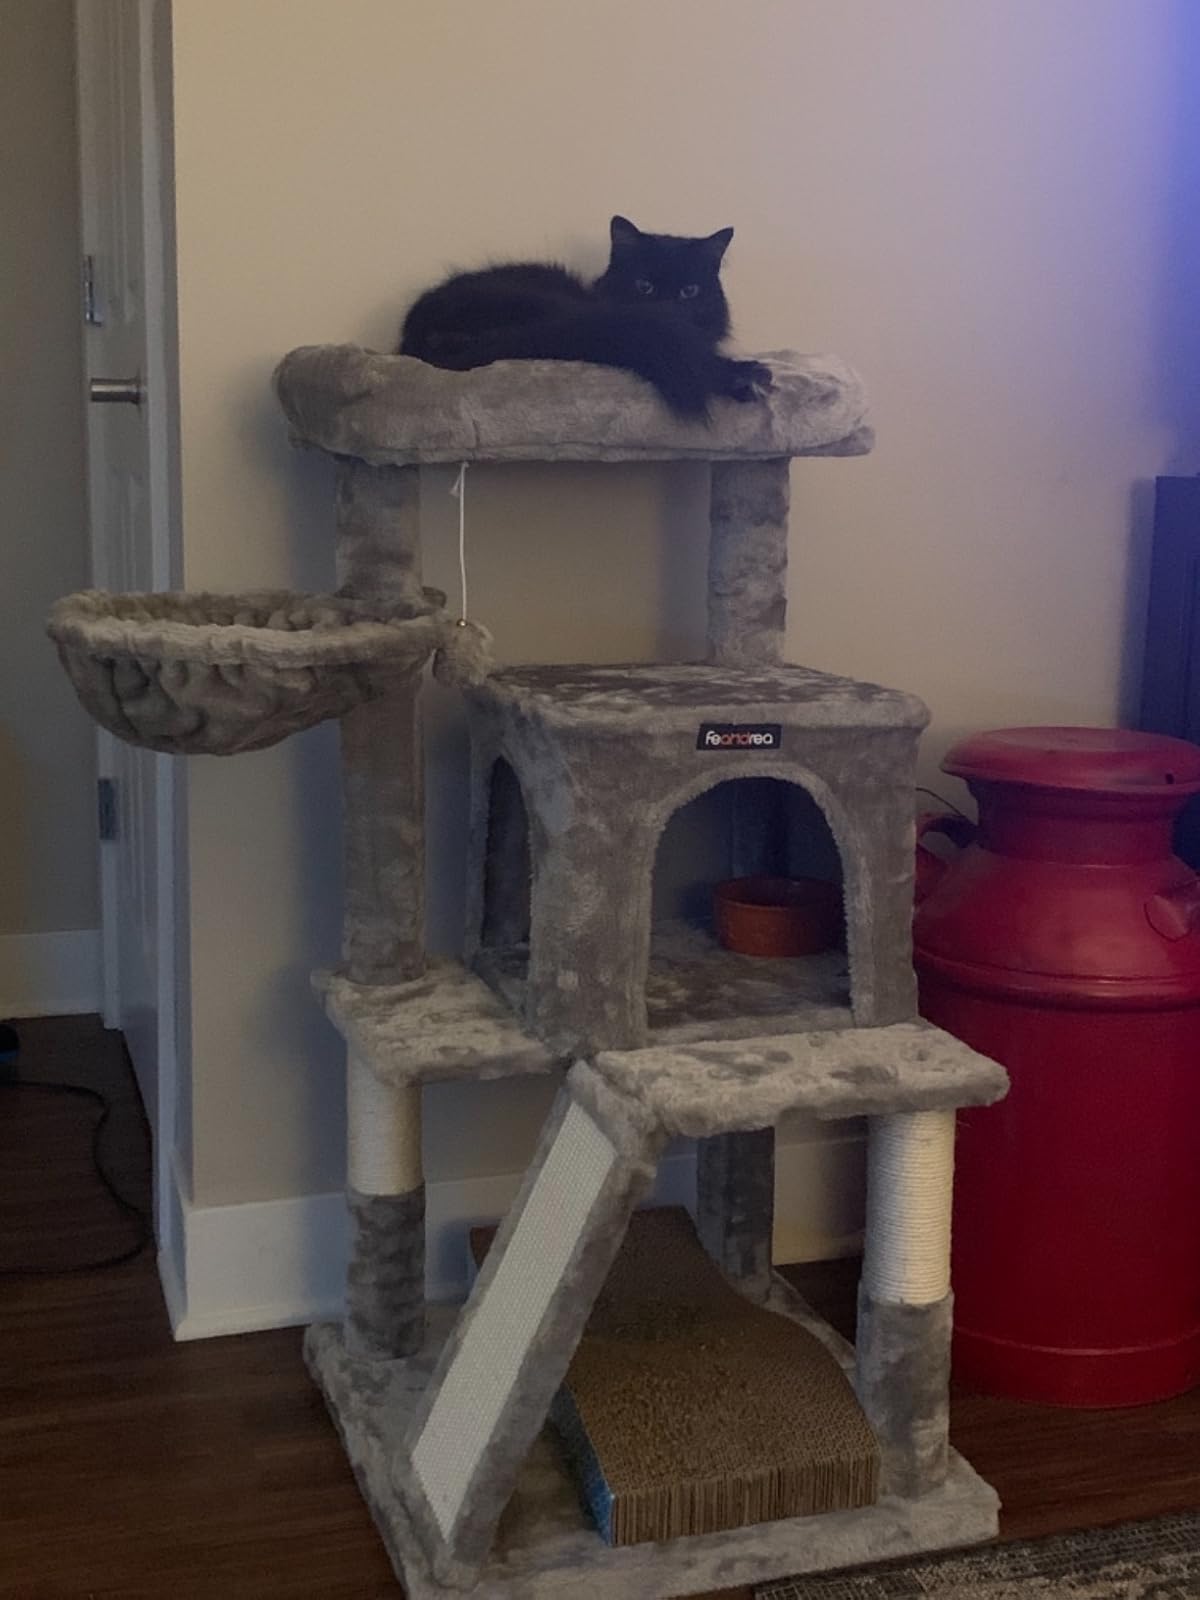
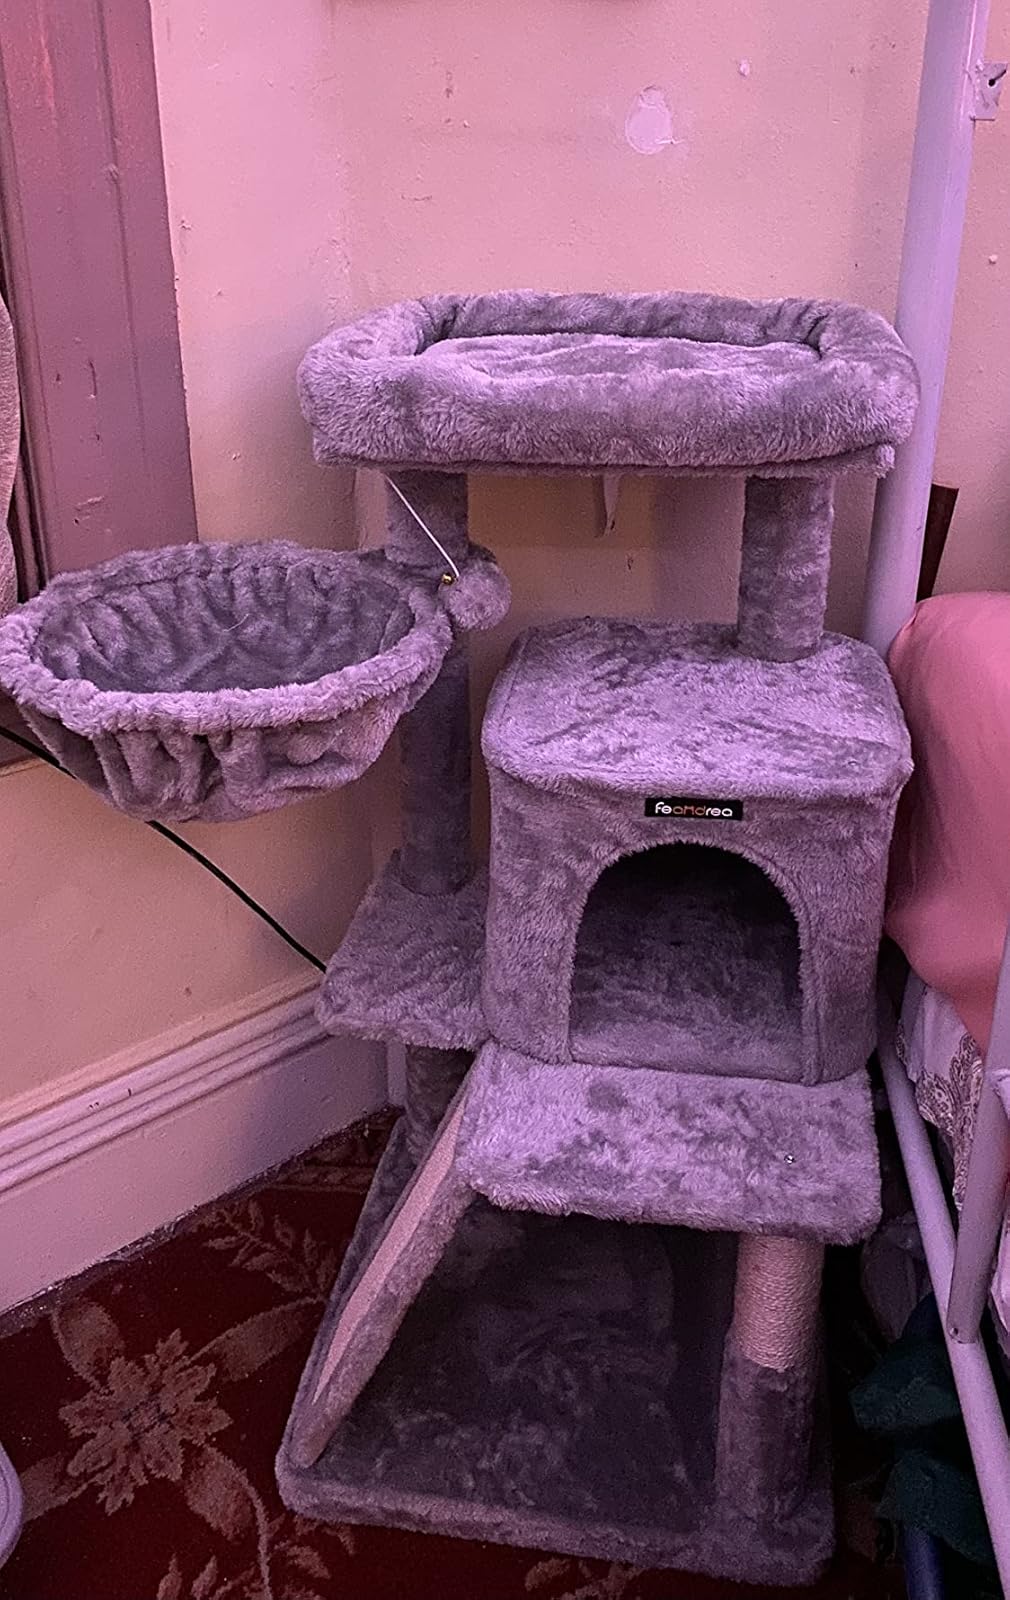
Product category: items_cat tree
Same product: yes